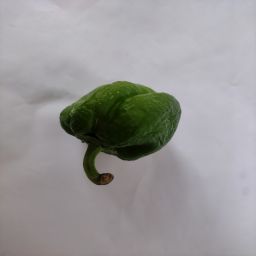
Crop: Bell Pepper
Quality: Ripe